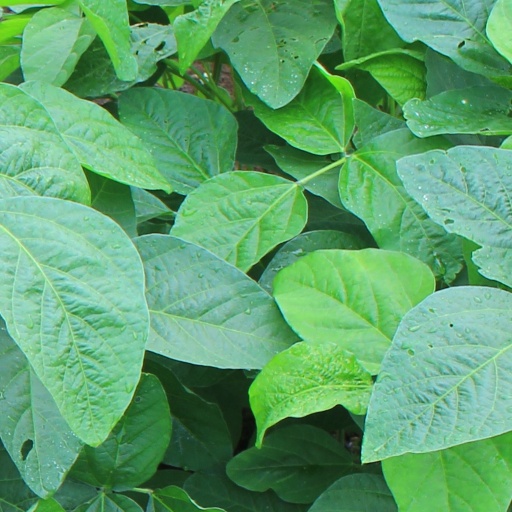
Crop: soybean